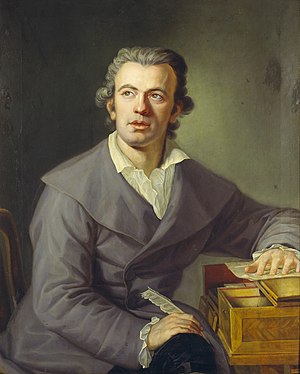
Johann Gottlieb Naumann
"Johann Gottlieb Naumann var en tysk komponist, dirigent og kapelmester der under et kort ophold i København 1785/86 komponerede en opera Orfeus og Eurydike, ""Danmarks første storopera"".